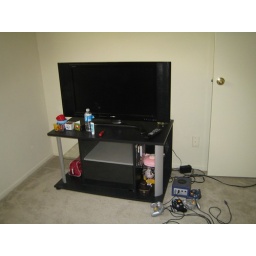
tv stand and tv. there is now a cable box and a kirby sitting in front of the tv and everything is coming together